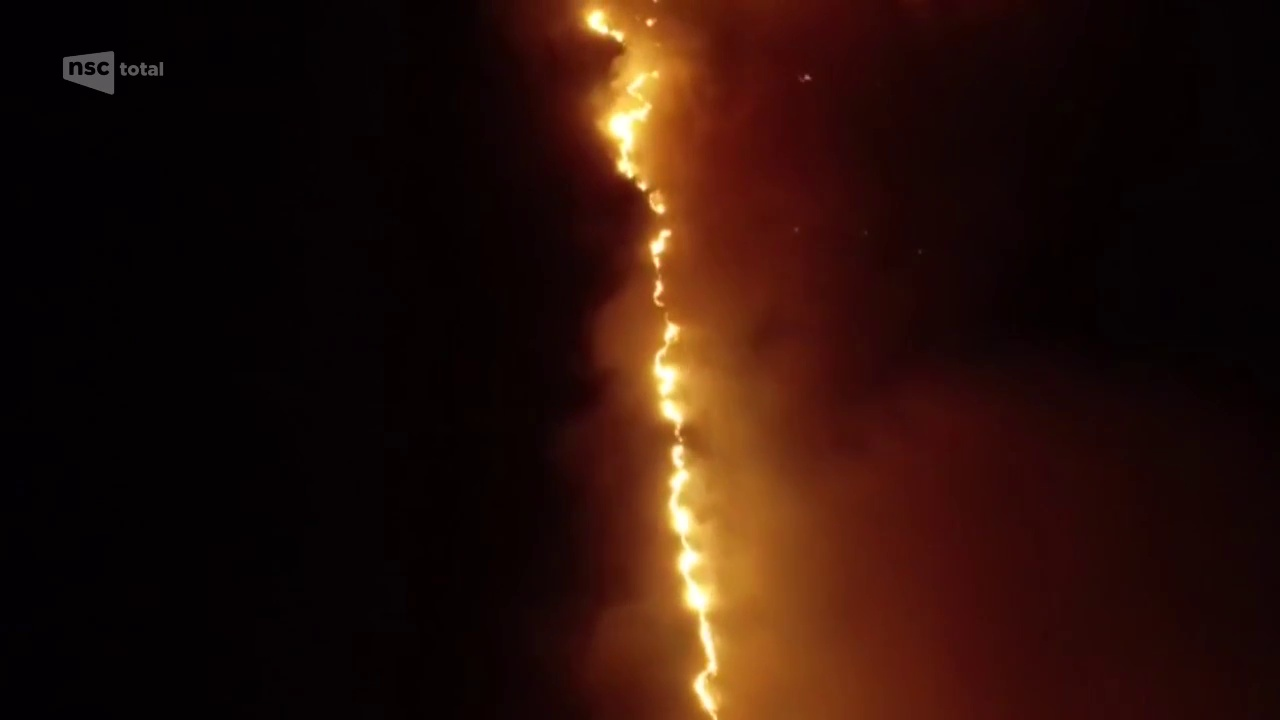
Fire: yes
Smoke: yes